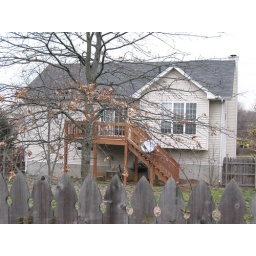
Taken from the neighbor's yard looking over the privacy fence at the back of the house